Hyland House Museum

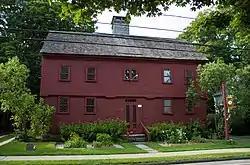

The Hyland House Museum or Hyland–Wildman House is a historic house museum at 84 Boston Road in Guilford, Connecticut. Built in 1713, it is one of the town's best-preserved houses of that period. It has been open to the public as a museum since 1918, under the auspices of a local historic preservation group. It was added to the National Register of Historic Places in 1976. The house features Colonial-era furnishings and artifacts.